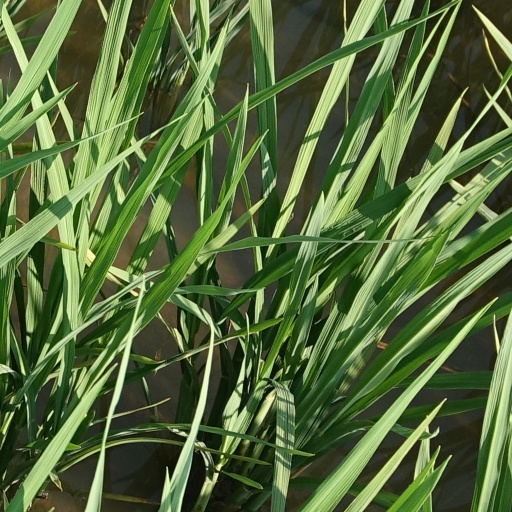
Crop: rice